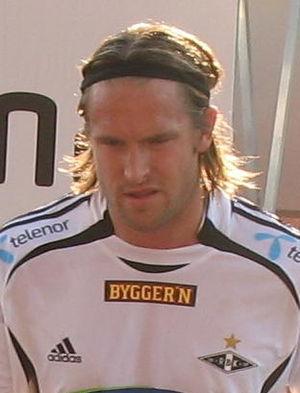
Thorstein Helstad, né le 28 avril 1977 à Hamar est un footballeur international norvégien qui évoluait au poste d'attaquant.